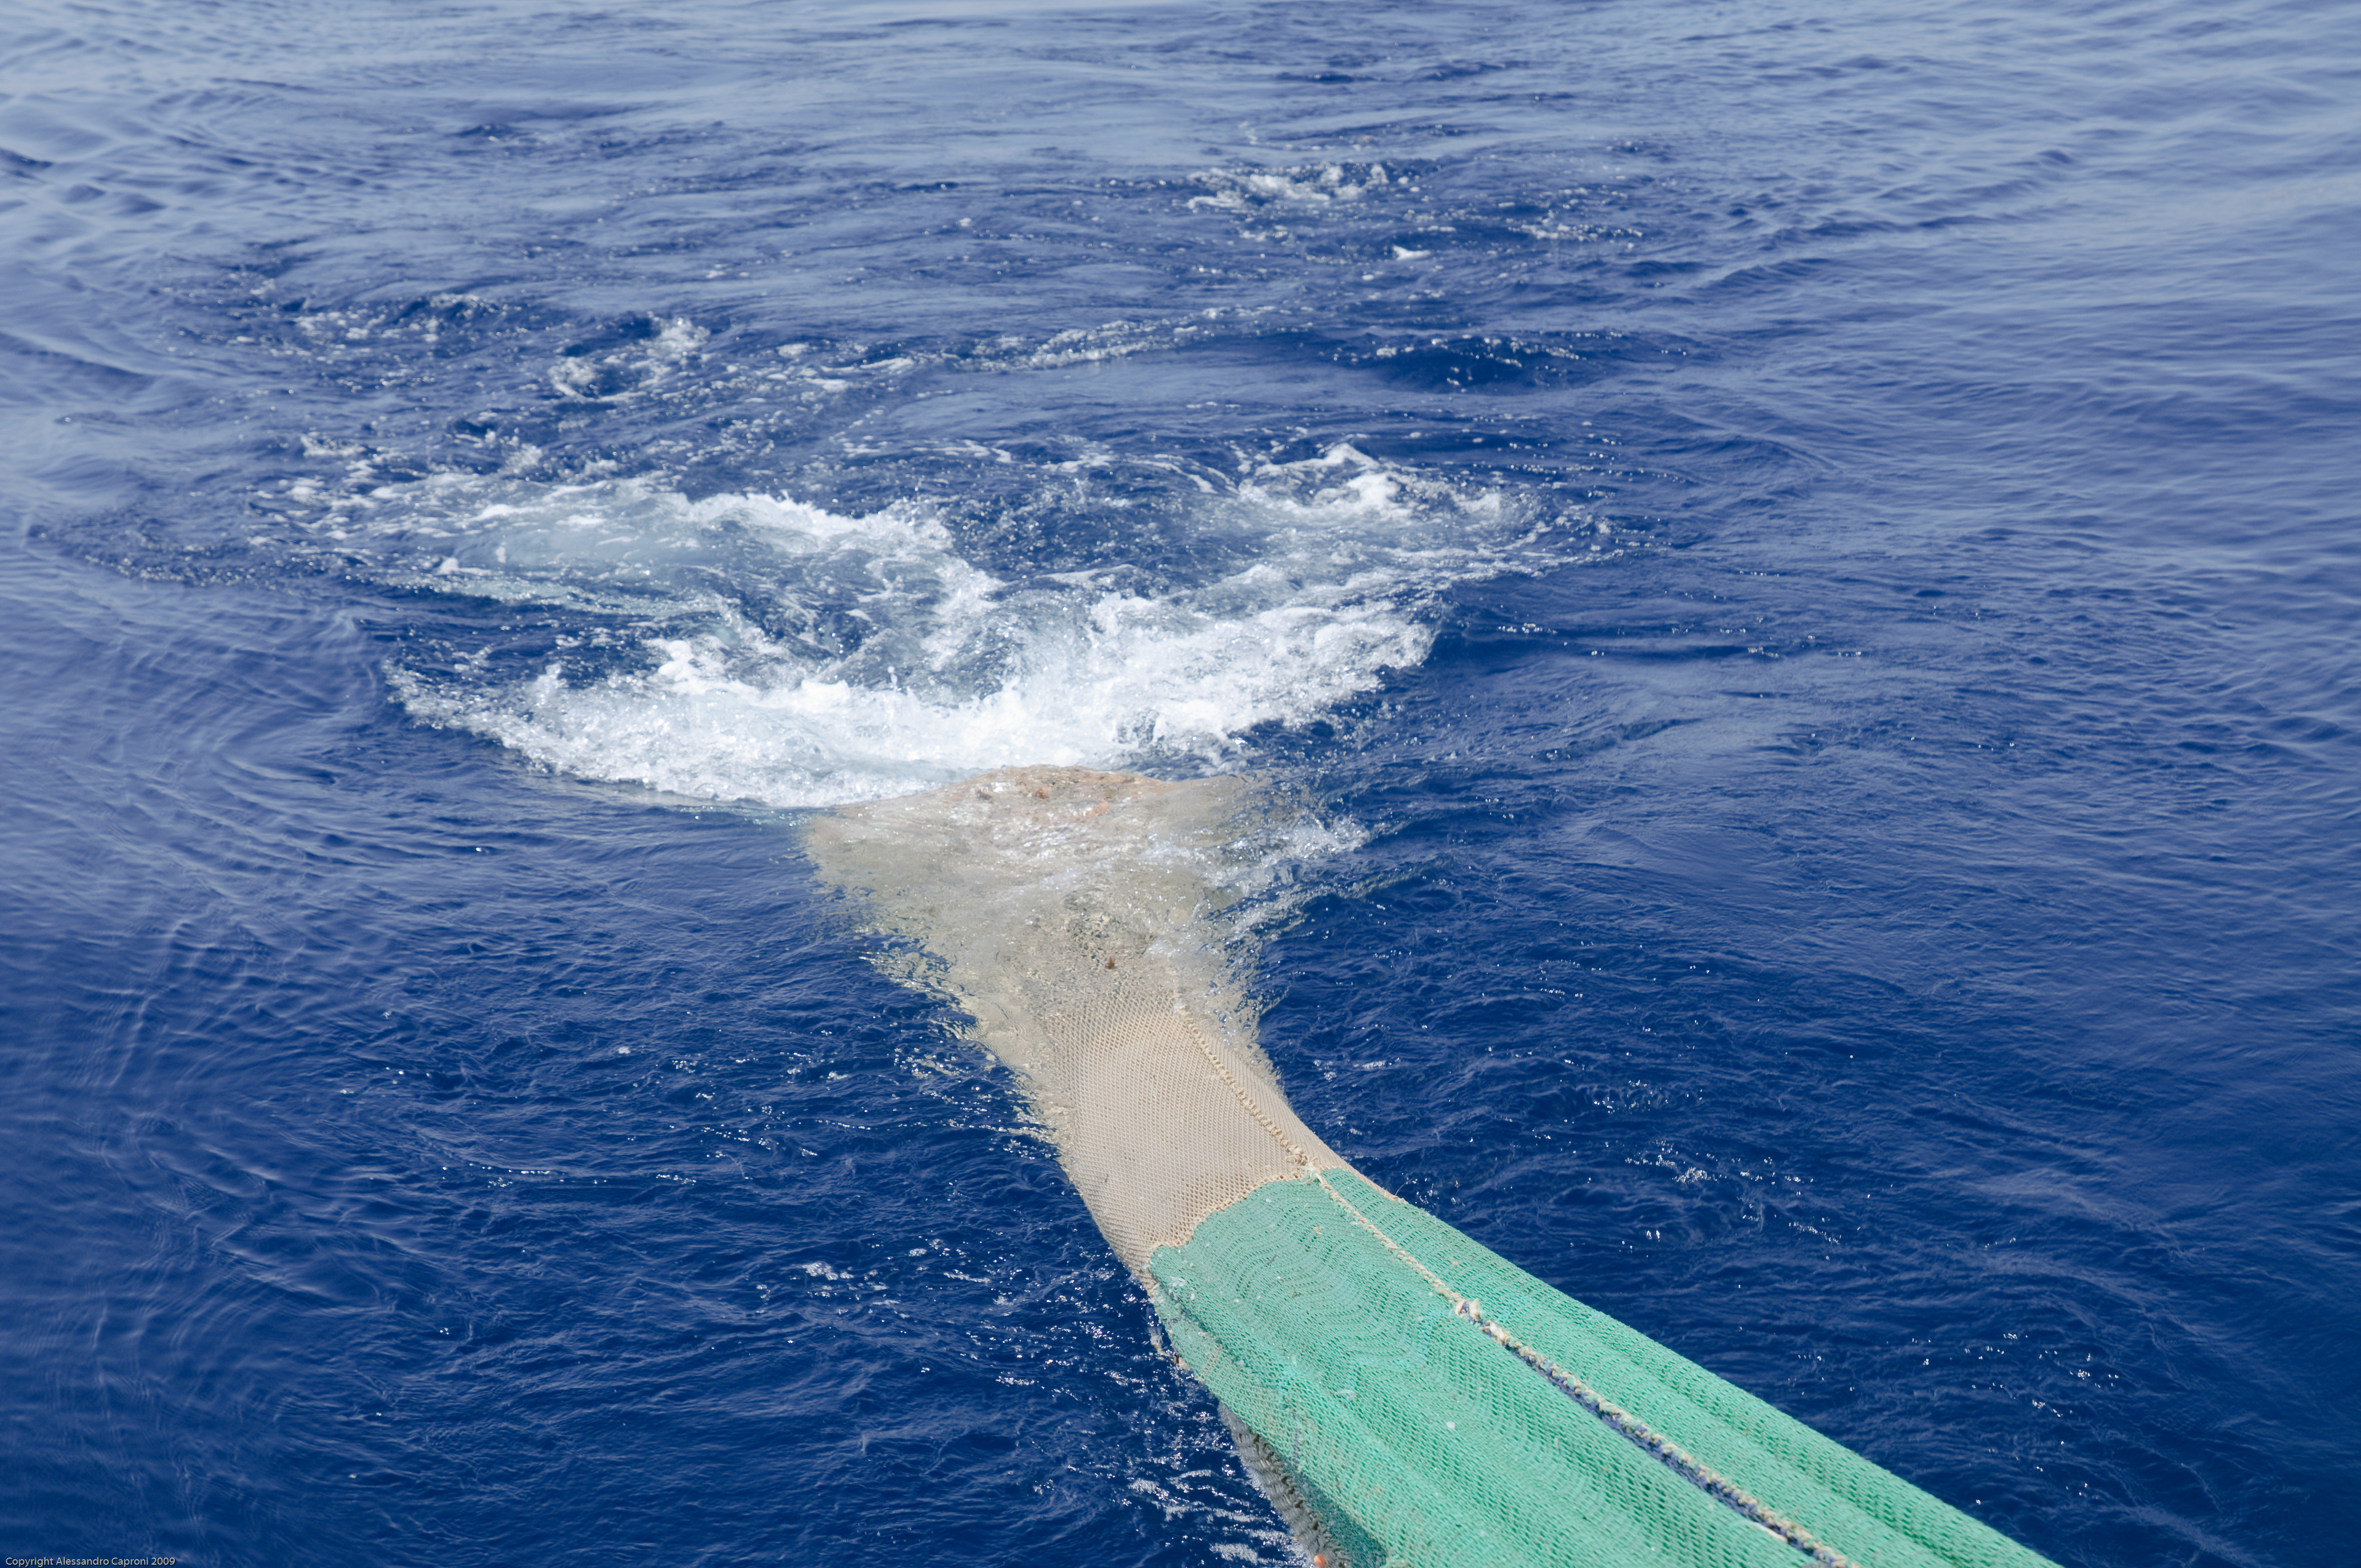
sea, coast, ocean, wave, vehicle, nikon, fish, croatia, cape, hvratska, rab, d300, arctic ocean, marine mammal, wind wave